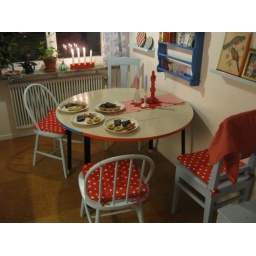
Sweet pillows for chairs in kitchen...